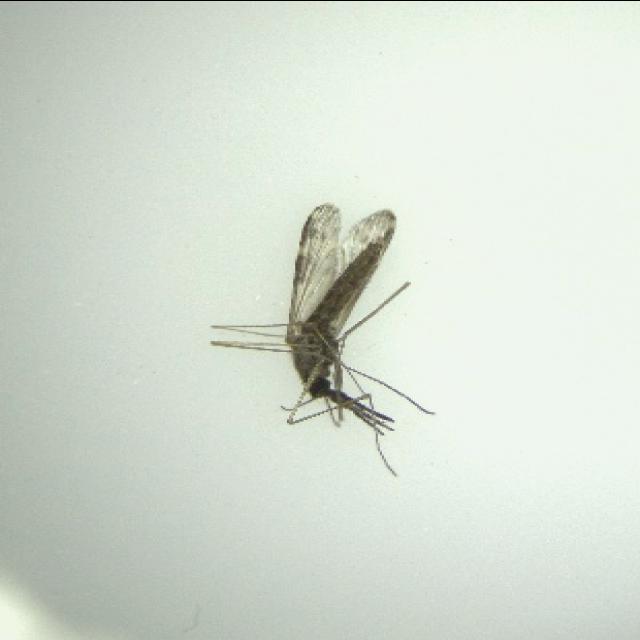
Species: anopheles_sinensis